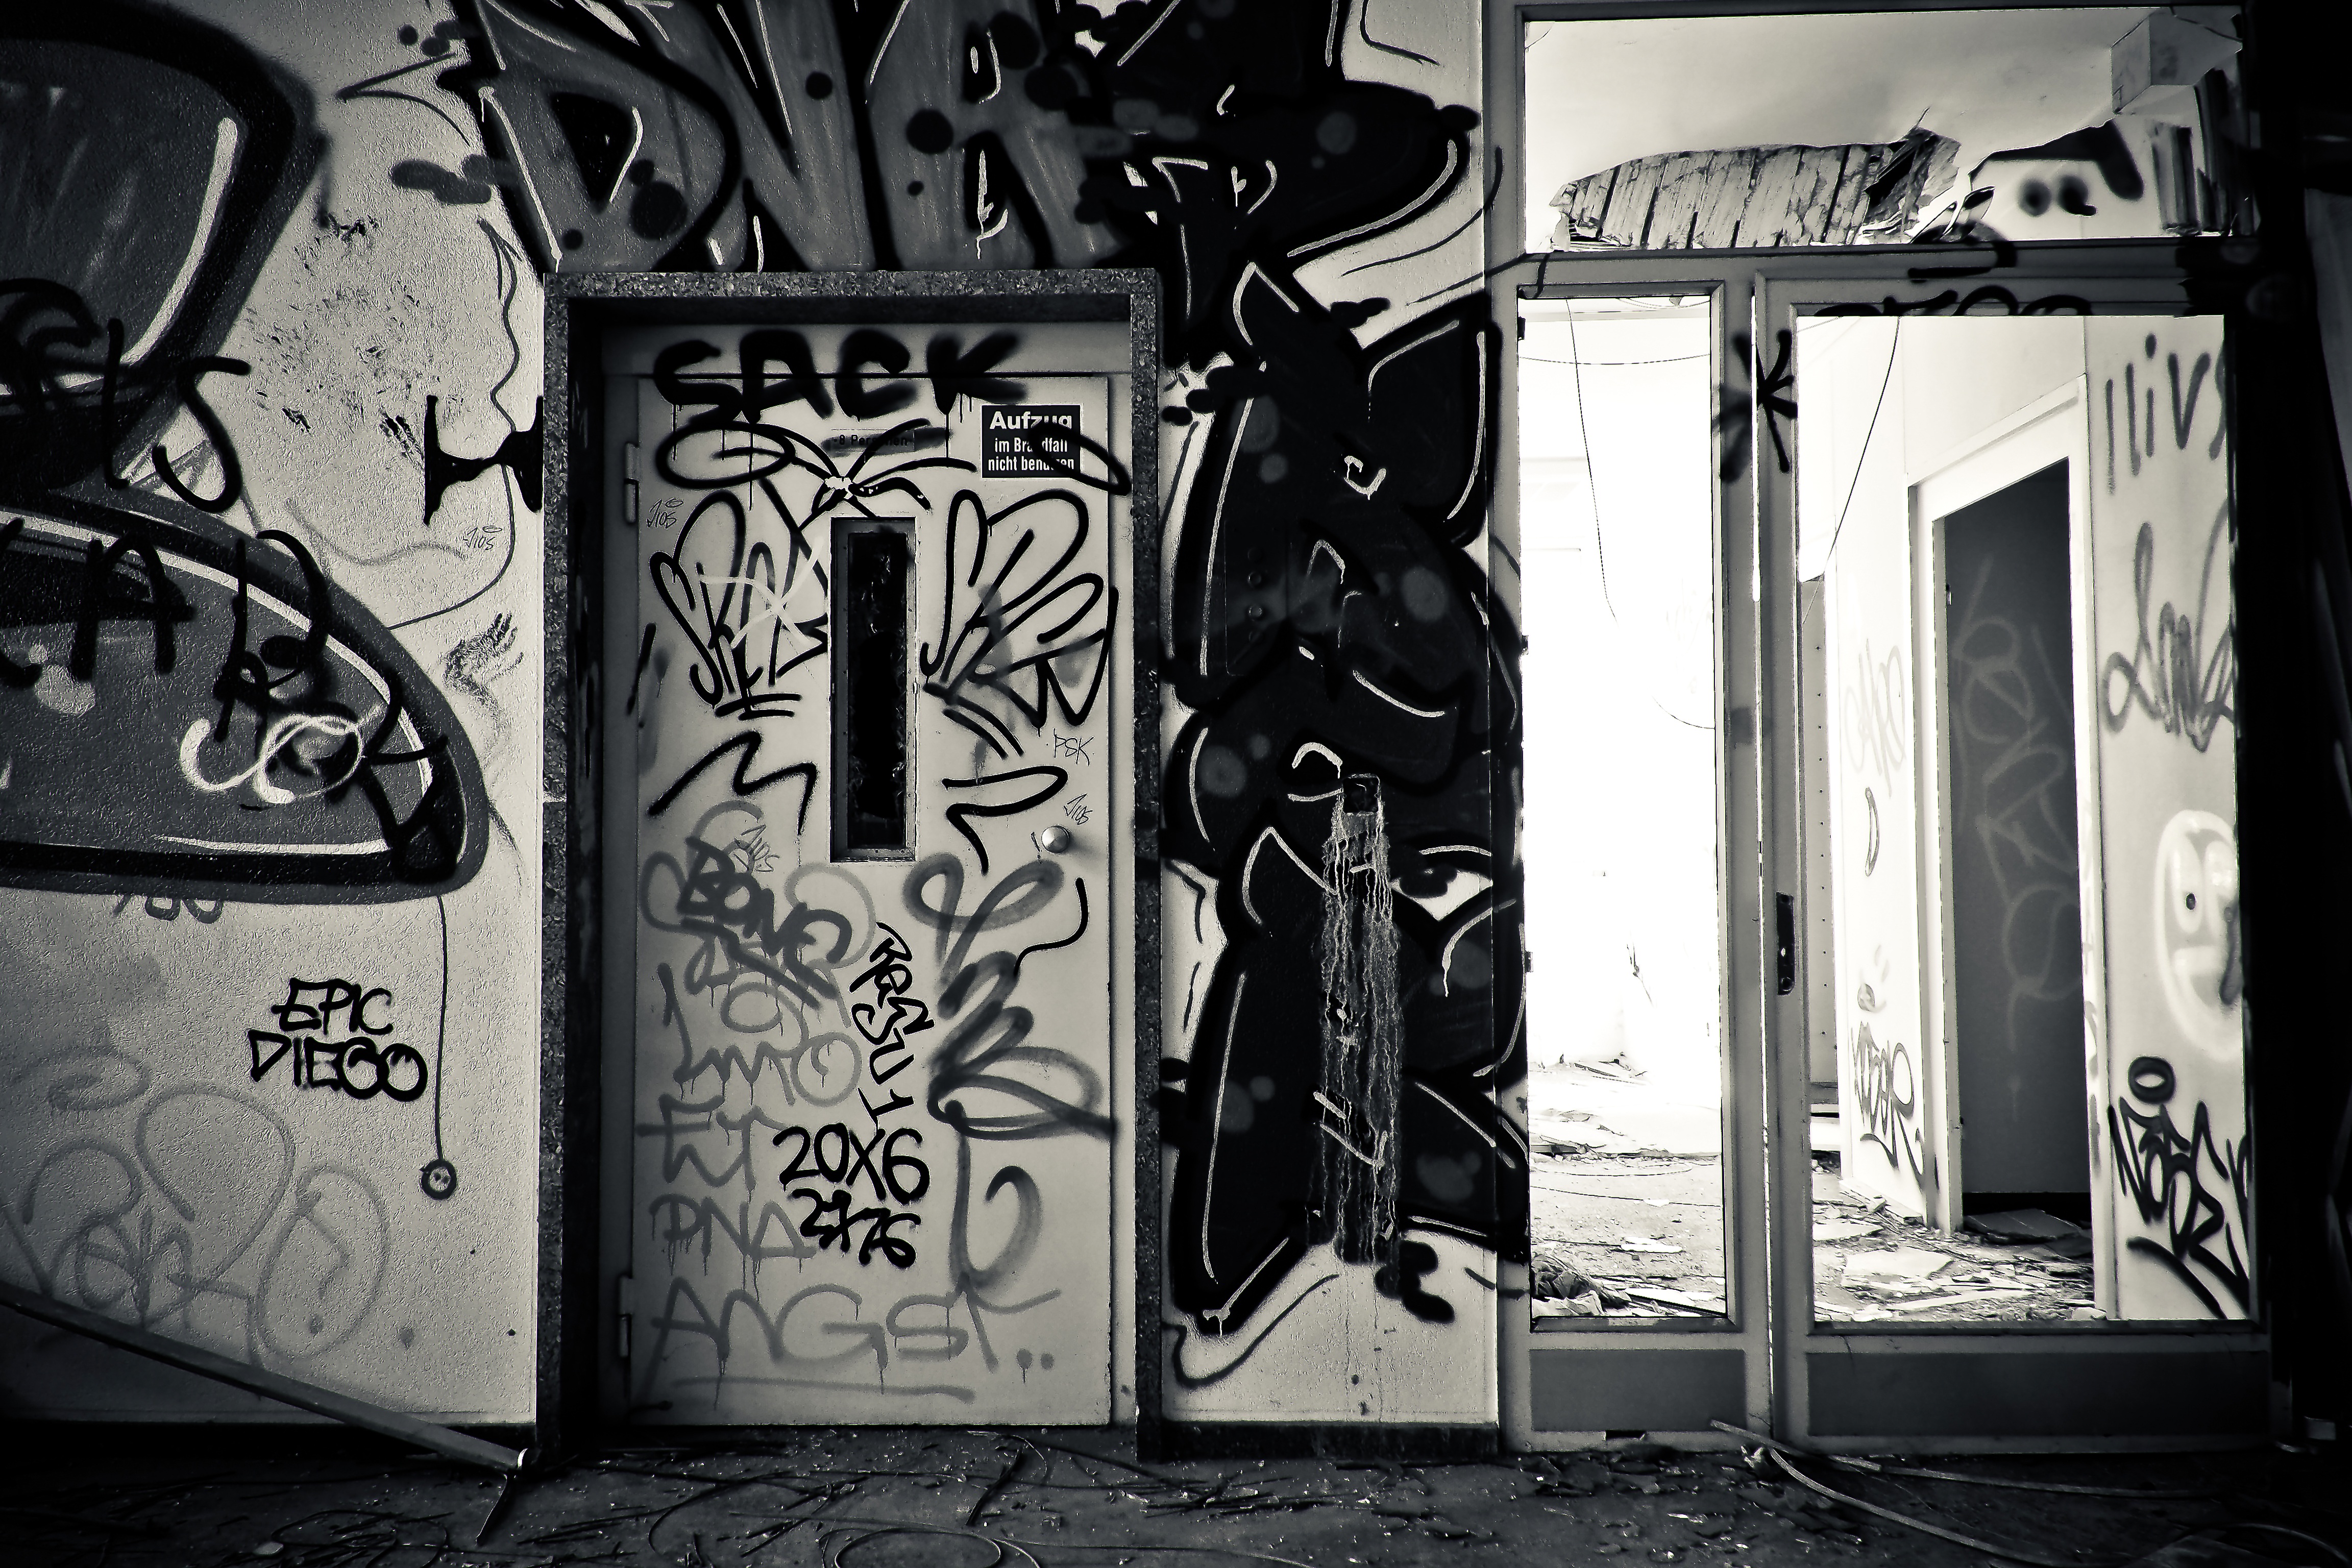
black and white, architecture, road, white, street, building, old, atmosphere, home, mystical, dark, color, broken, office, abandoned, factory, decay, ruin, black, monochrome, old building, graffiti, black white, office building, painting, destroyed, street art, weathered, art, scary, vandalism, transience, dilapidated, doors, photograph, weird, elevator, gloomy, destruction, mood, past, forget, transient, leave, atmospheric, wall painting, lost places, pforphoto, break up, industrial building, factory building, lapsed, ailing, run down, unused, scruffy, glass door, finiteness, passed, urban area, monochrome photography, single lens reflex camera